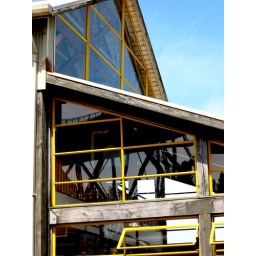
reflections of a bridge in the windows of the market. Granville Island, Vancouver BC